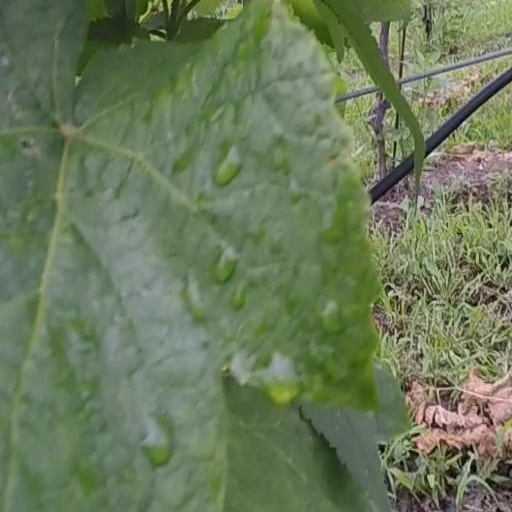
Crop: grape